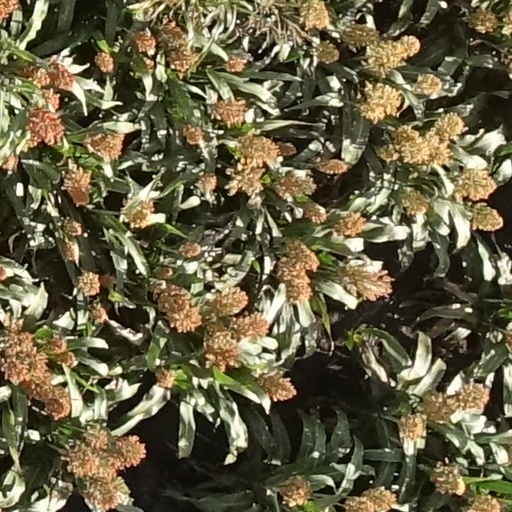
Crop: sorghum